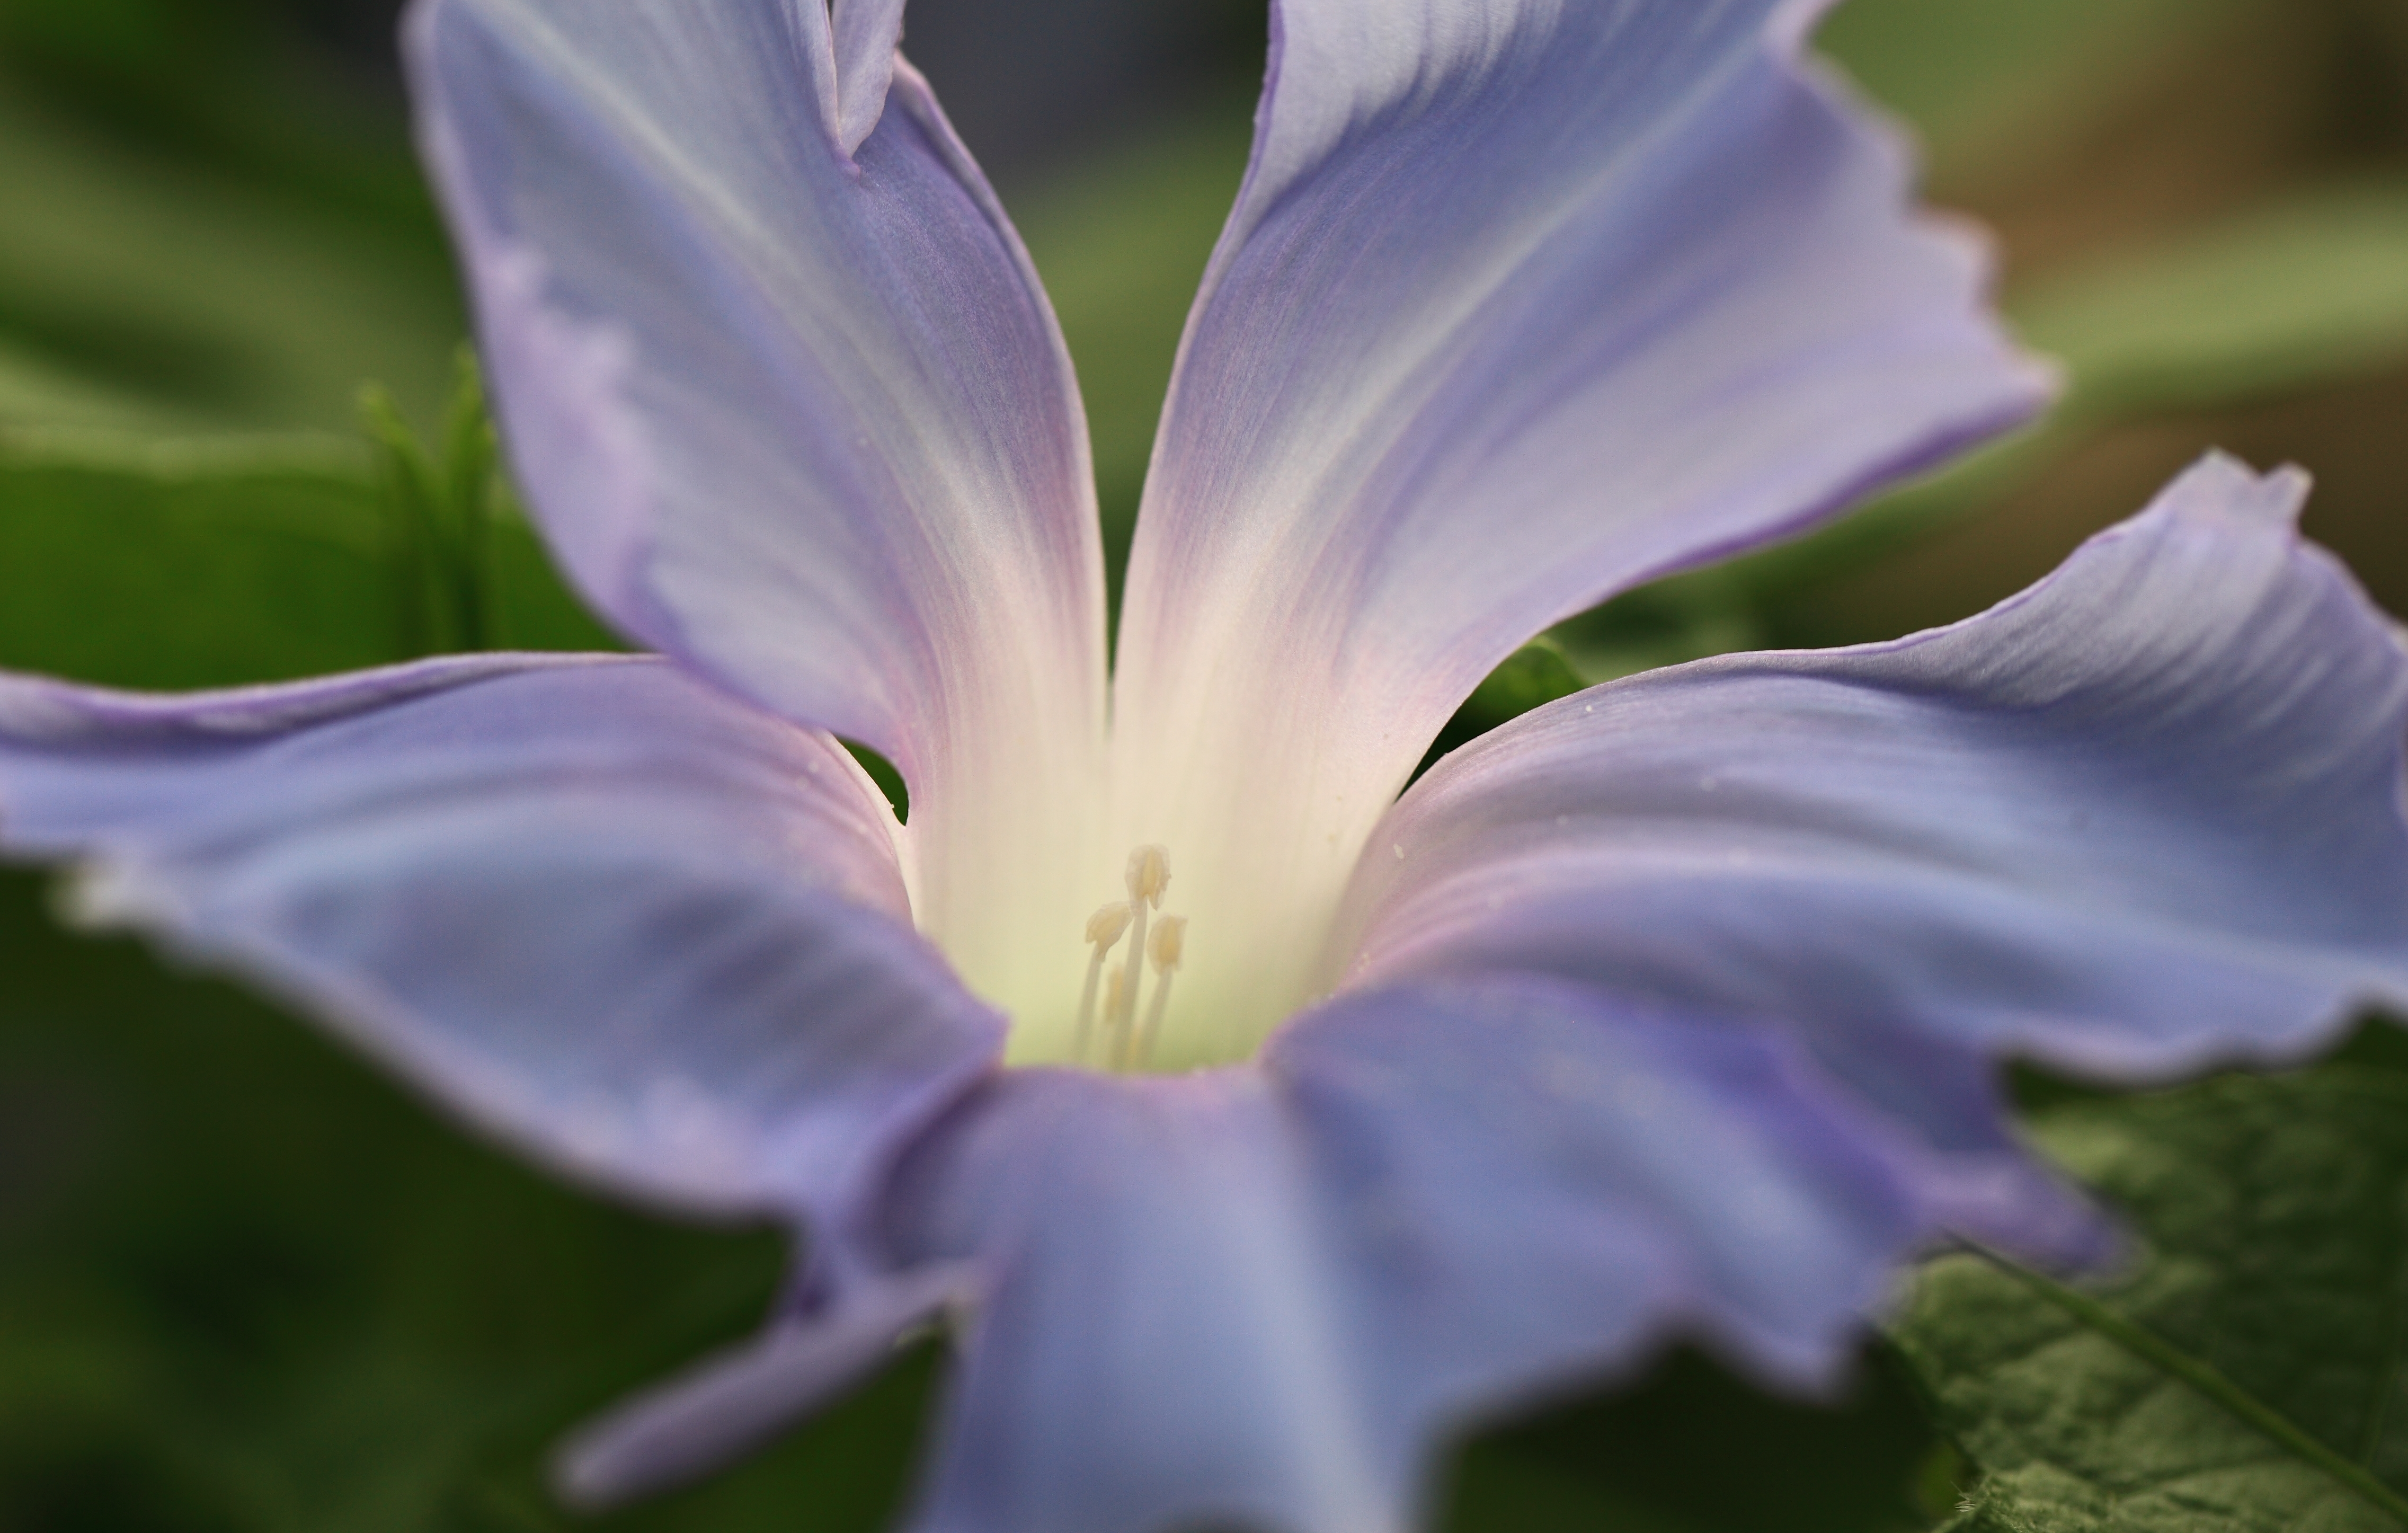
blossom, plant, flower, petal, high, botany, flora, wildflower, 5d, morningglory, sakura, hires, markii, ipomoea, hi, res, resolution, chiba, macro photography, nil, taxonomy binomial ipomoeanil, flowering plant, land plant